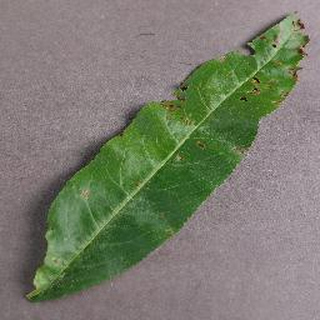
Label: peach_bacterial_spot